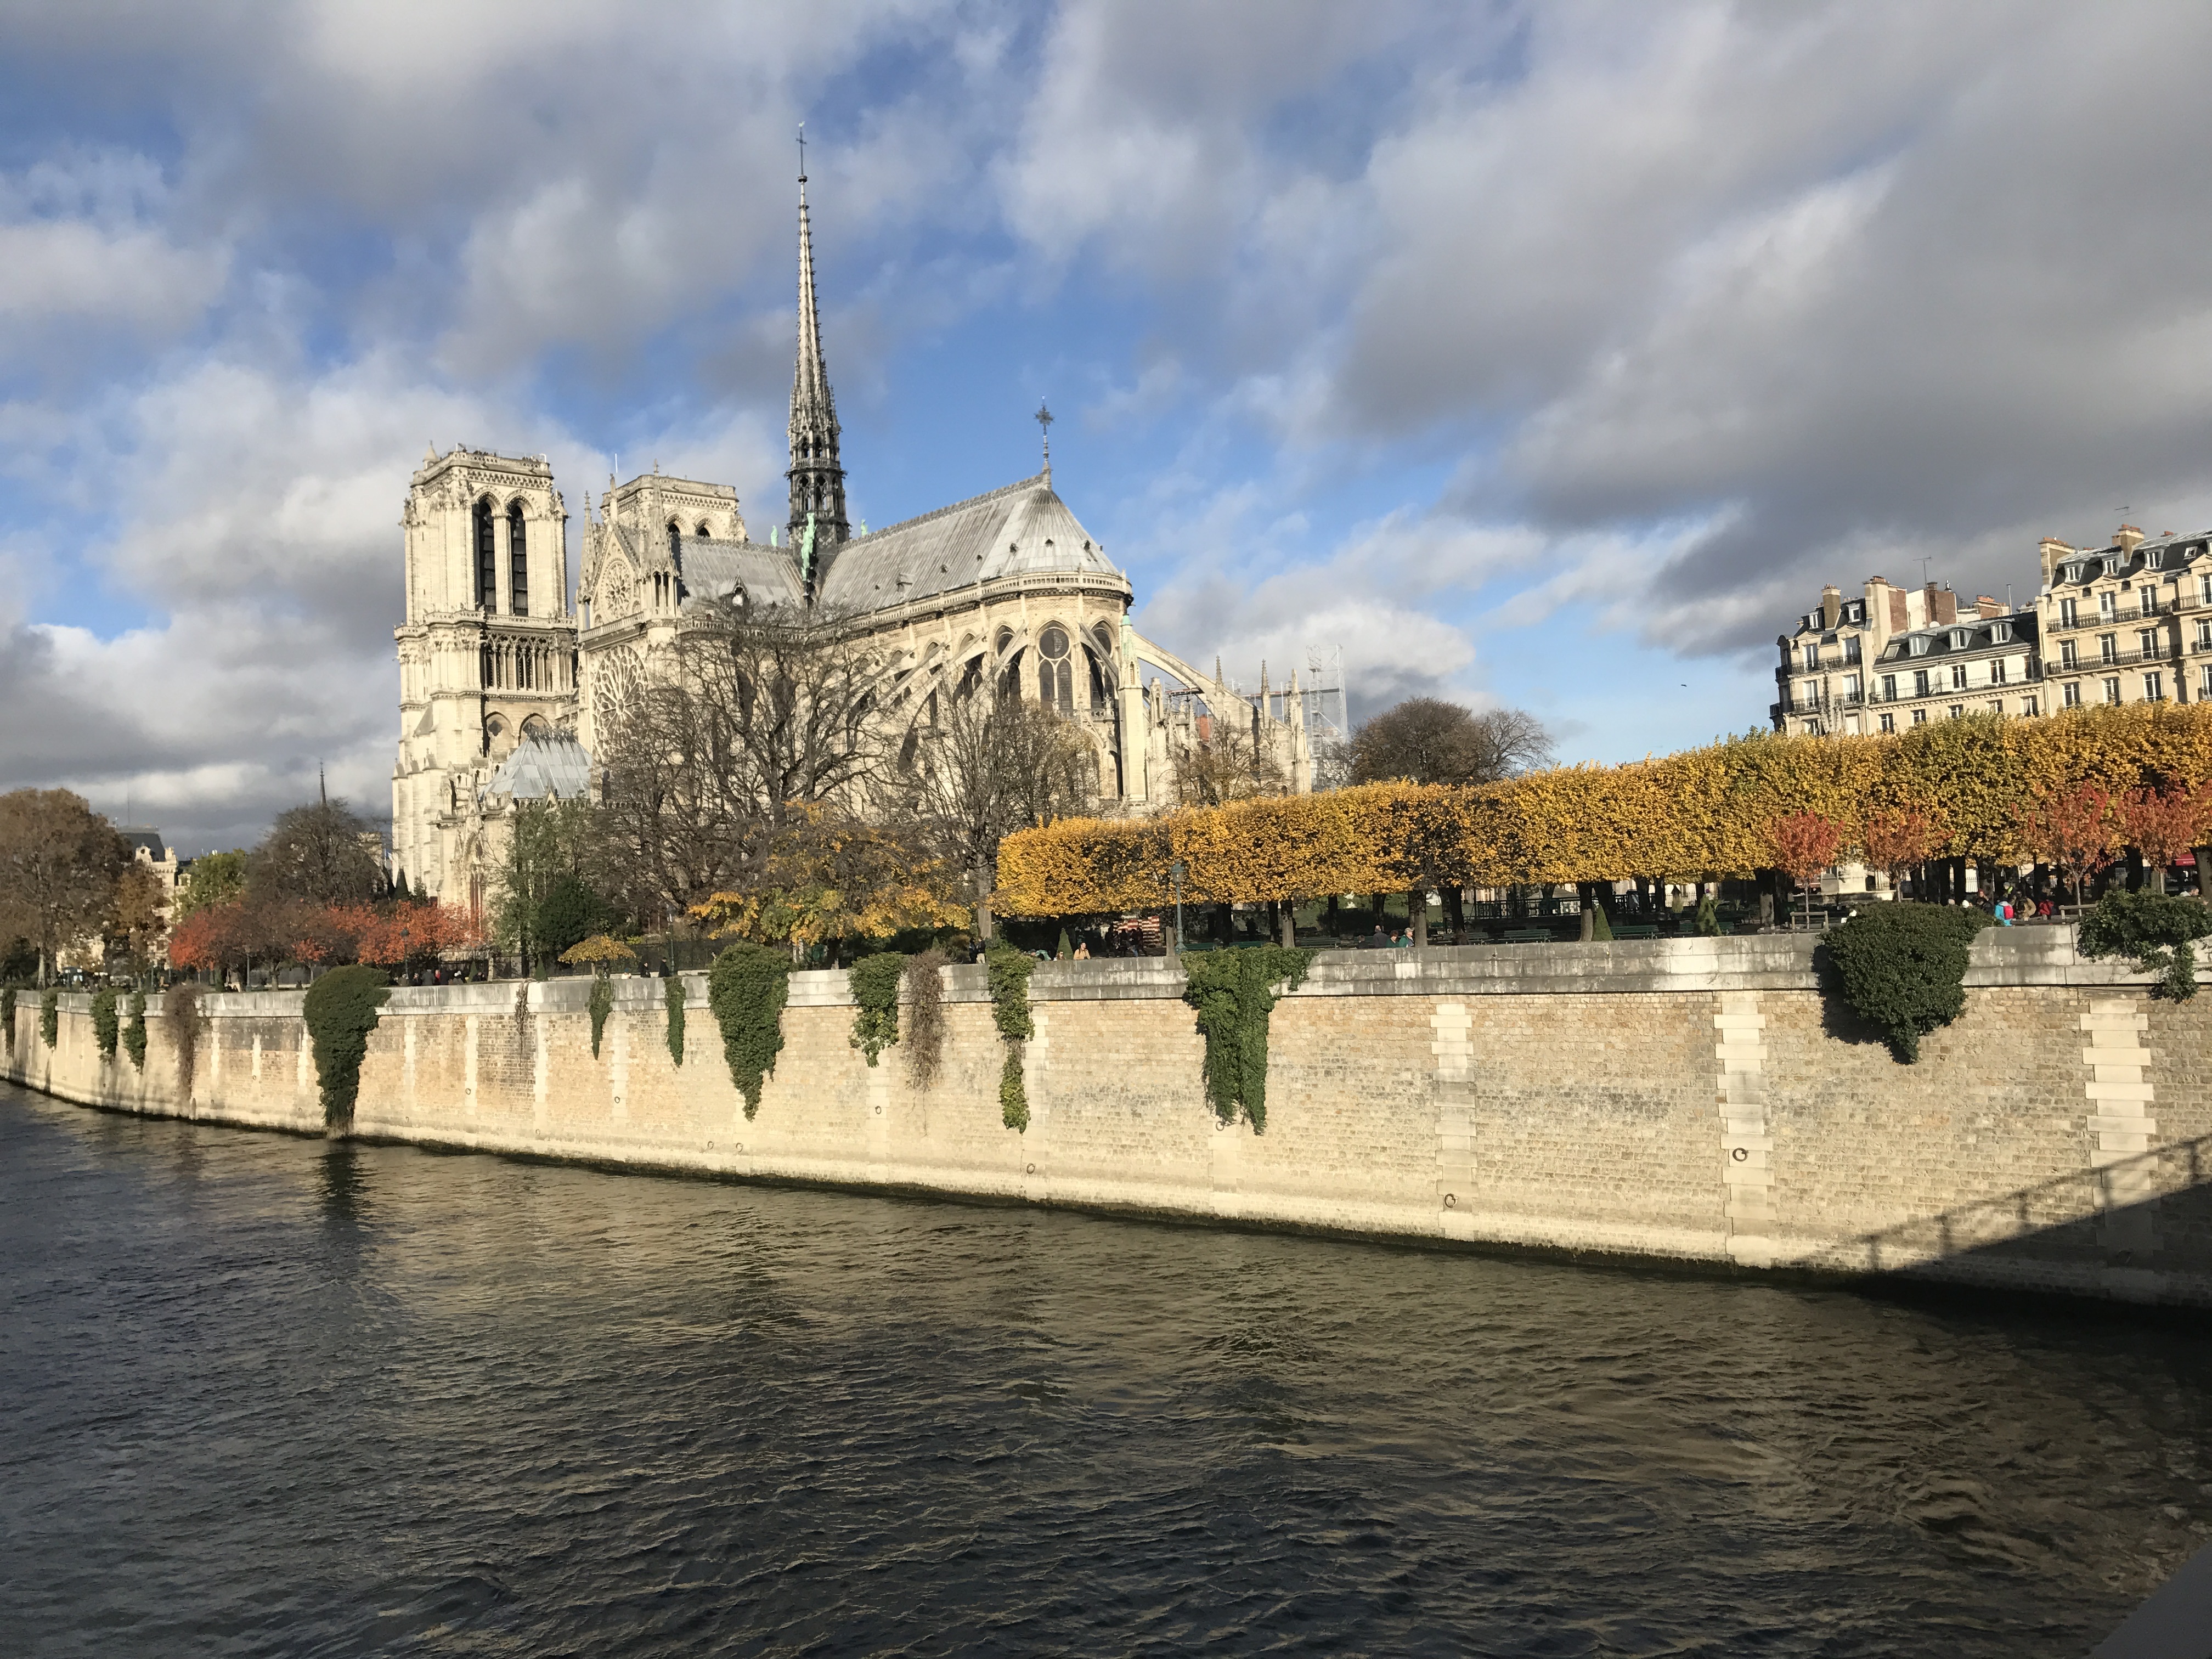
tree, water, cloud, architecture, sky, building, chateau, palace, city, paris, river, monument, france, europe, reflection, castle, landmark, cathedral, attraction, waterway, bank, seine, channel, tourist attraction, notre dame, tours